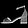
Label: Sandal